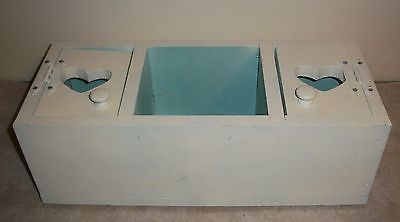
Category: cabinet